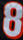
Number: 8